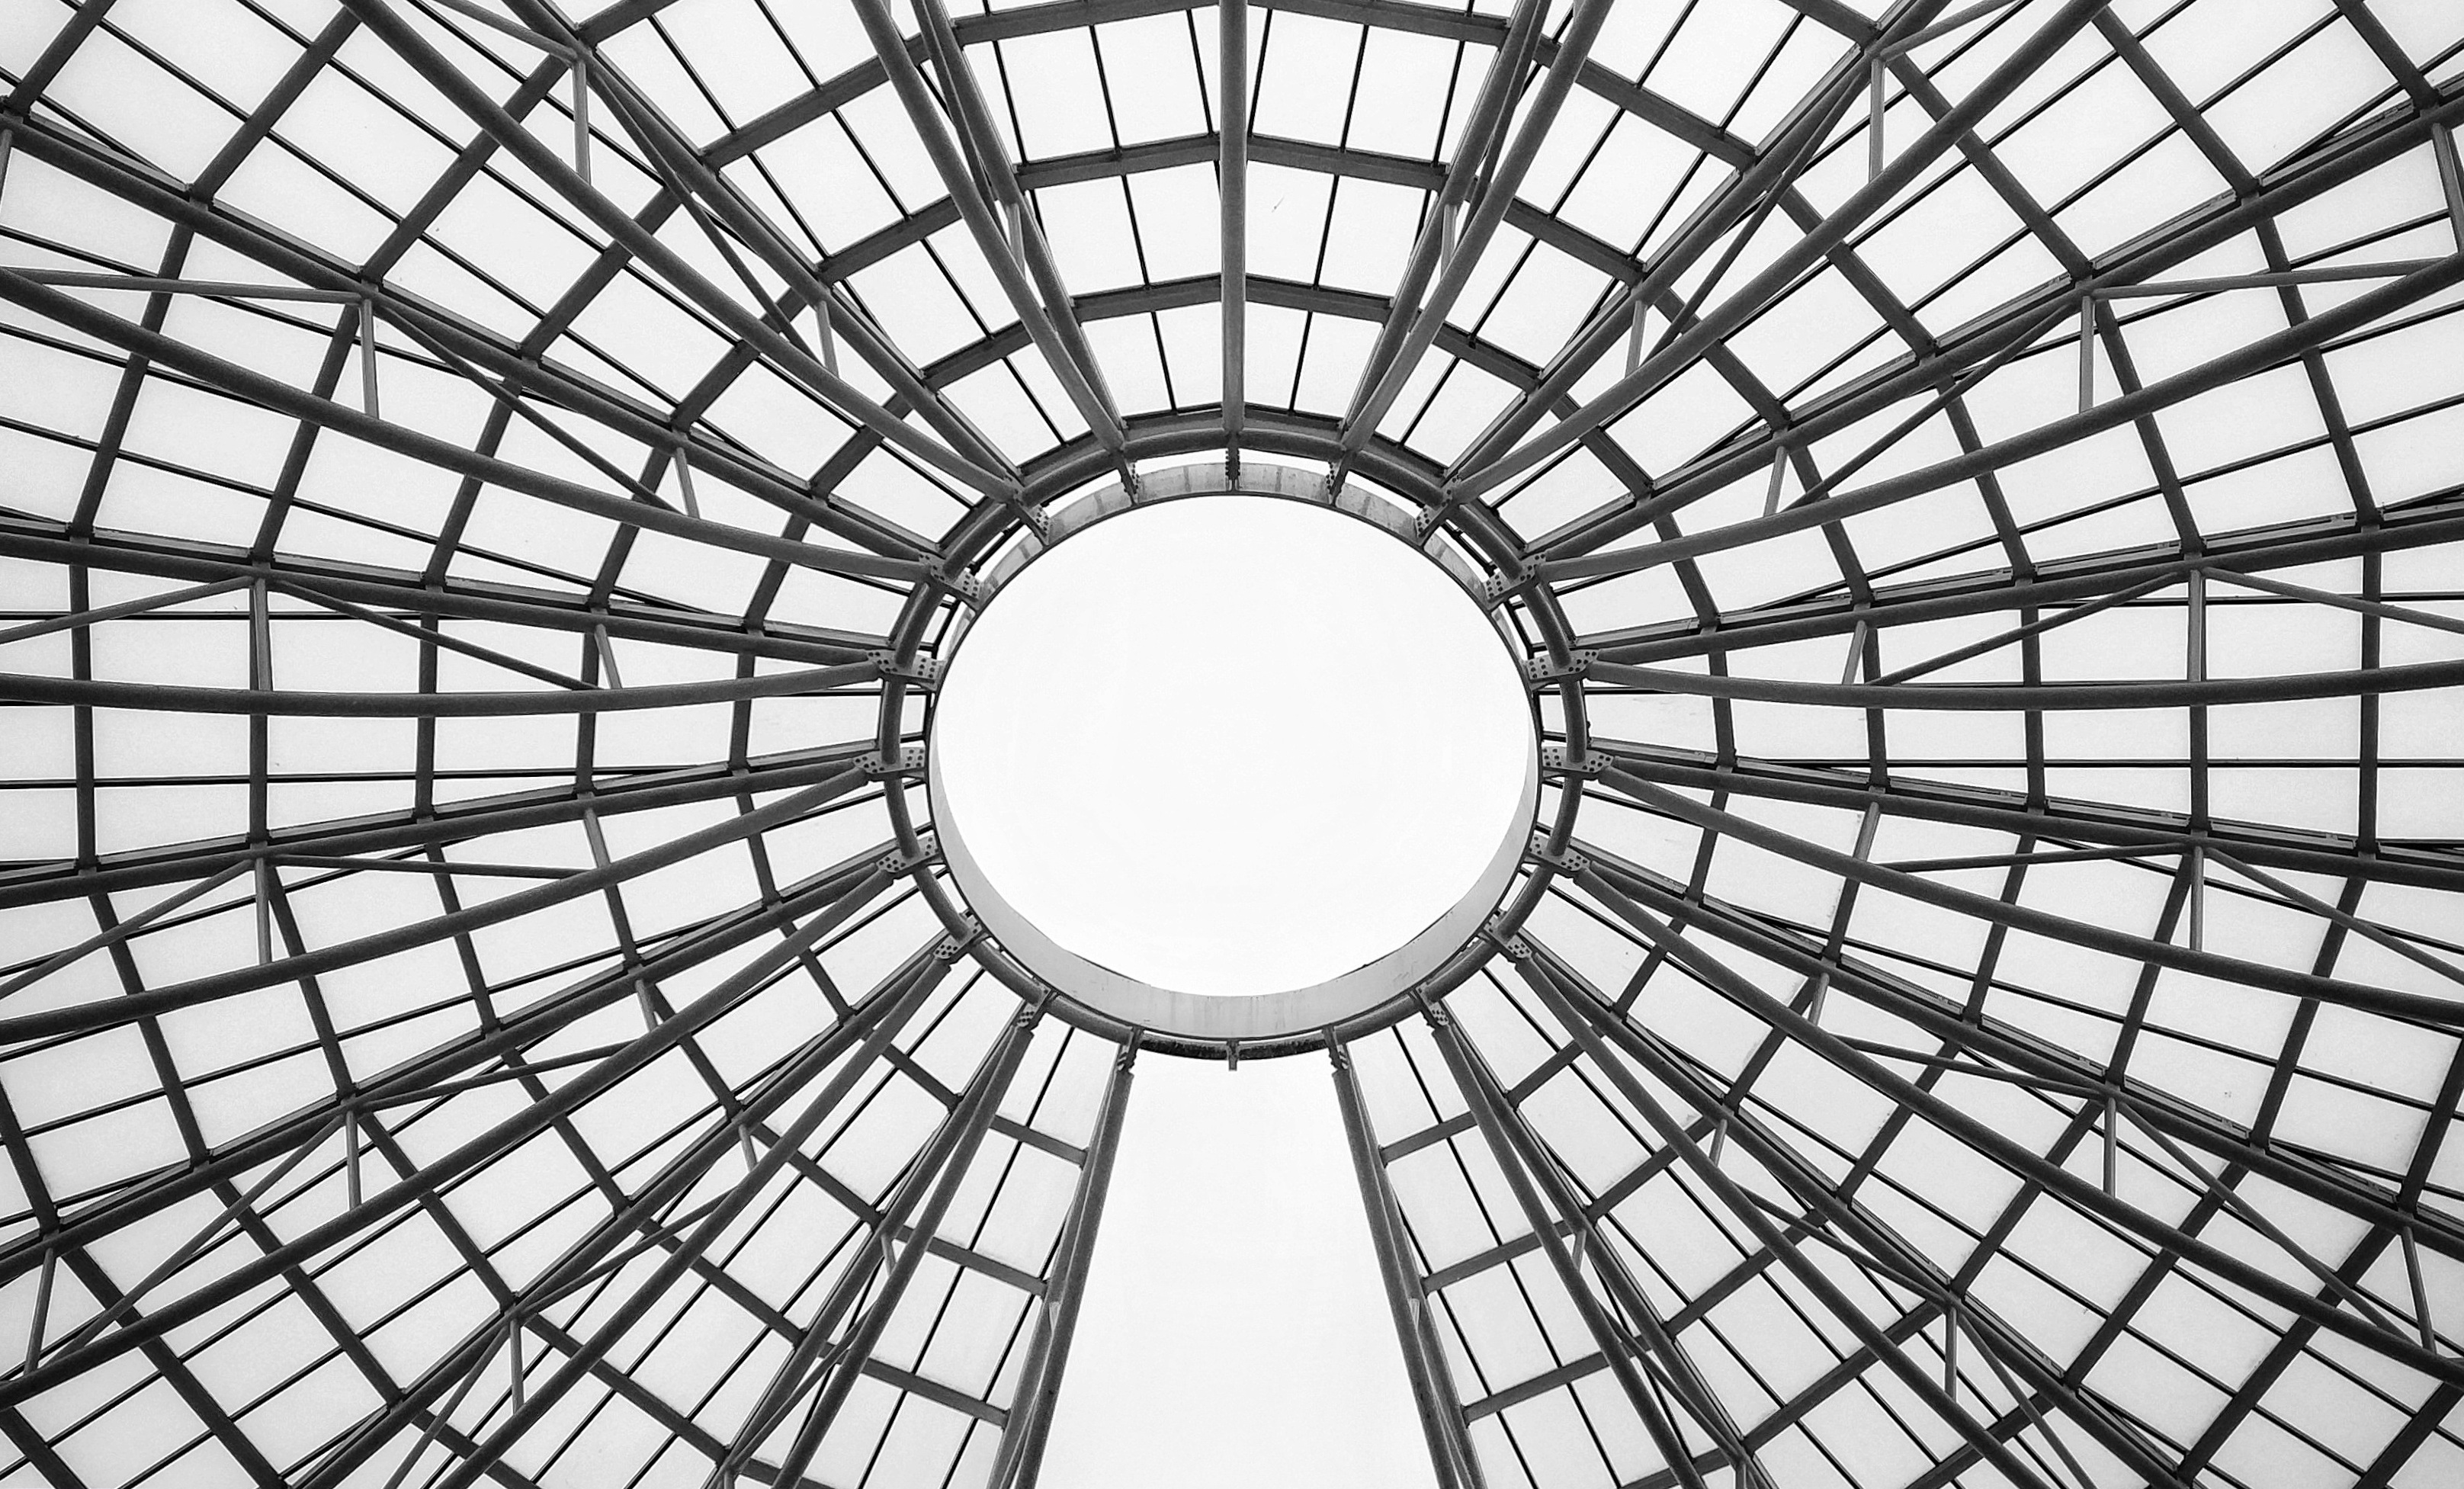
black and white, wheel, spiral, ceiling, pattern, line, monochrome, circle, design, symmetry, dome, shape, daylighting, monochrome photography